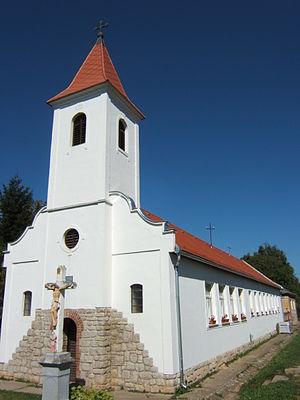
Dinnyeberki est un village et une commune du comitat de Baranya en Hongrie.